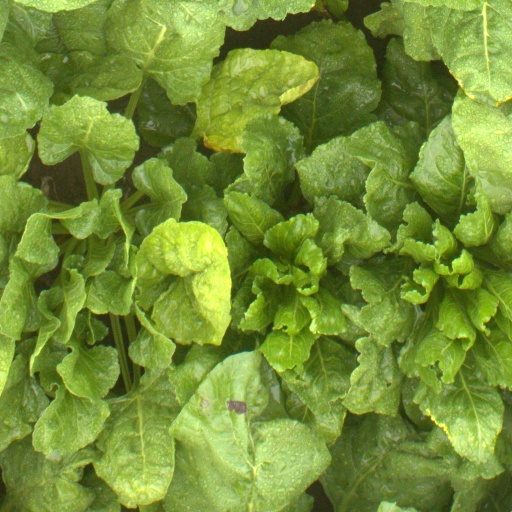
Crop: sugar beet